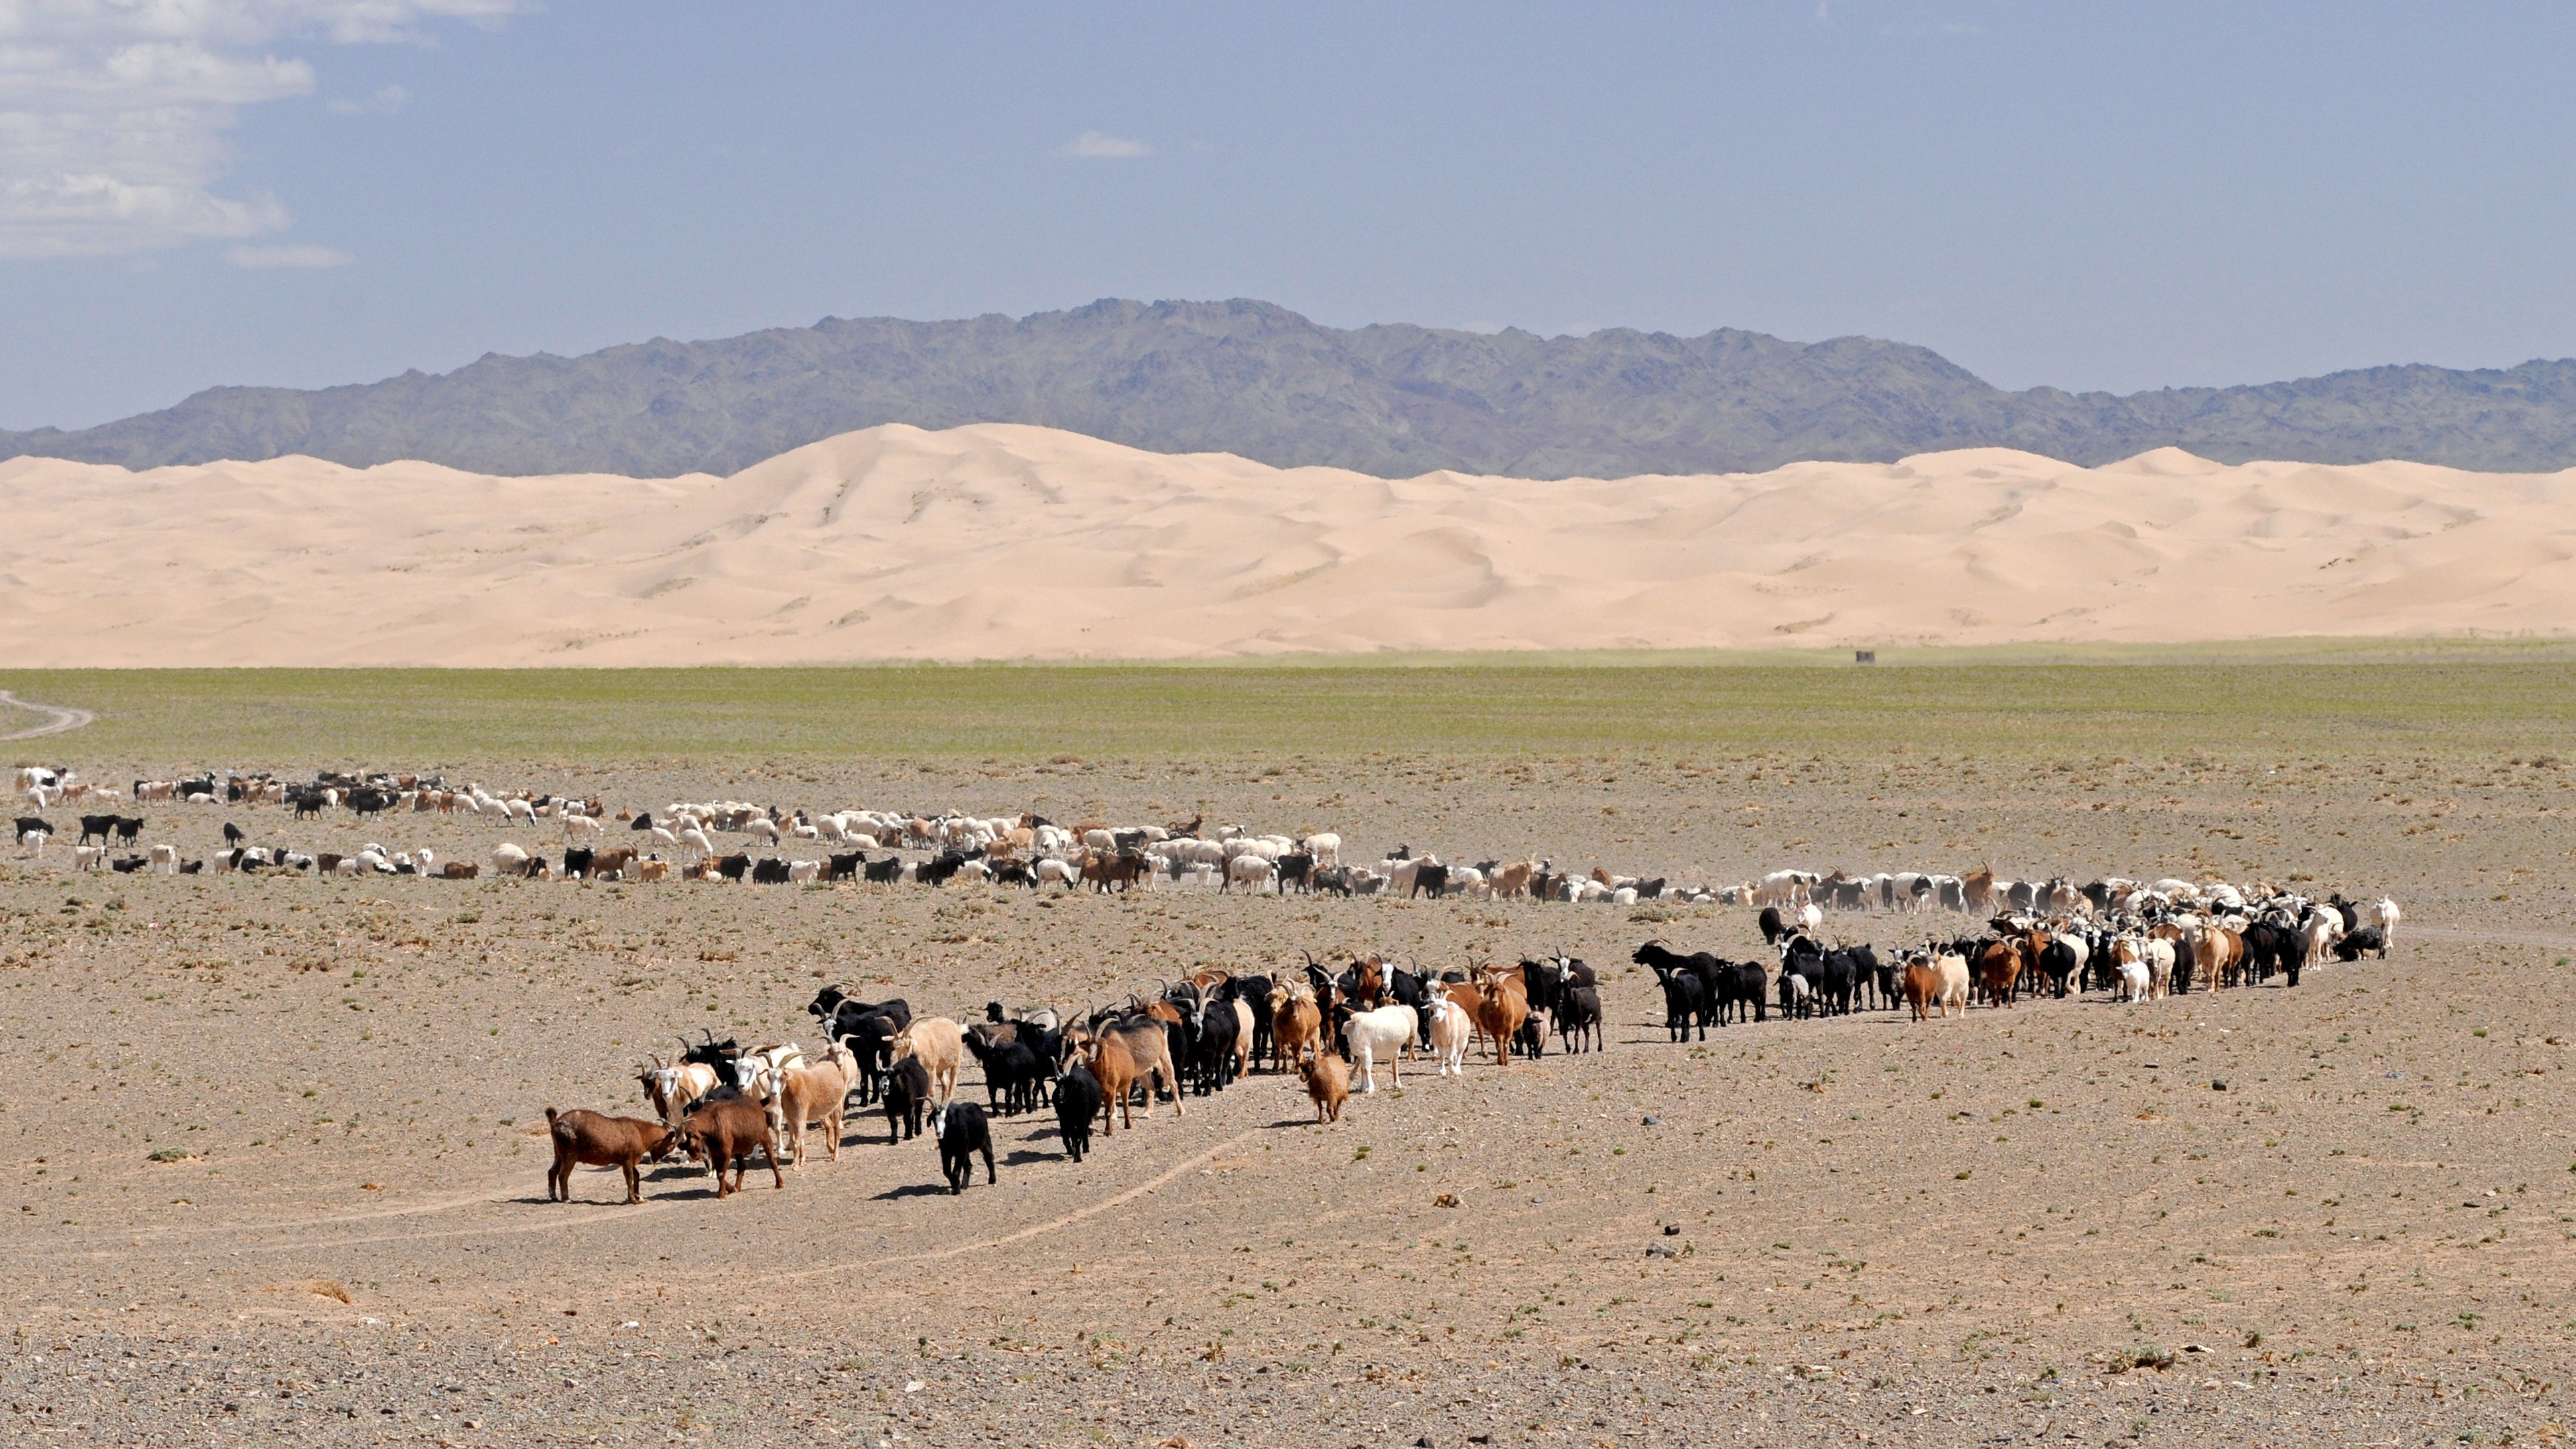
landscape, prairie, desert, herd, ranch, plain, desert landscape, goats, grassland, plateau, safari, ecosystem, mongolia, sahara, wadi, steppe, sand dunes, gobi, natural environment, aeolian landform, cattle like mammal, ecoregion, mustang horse